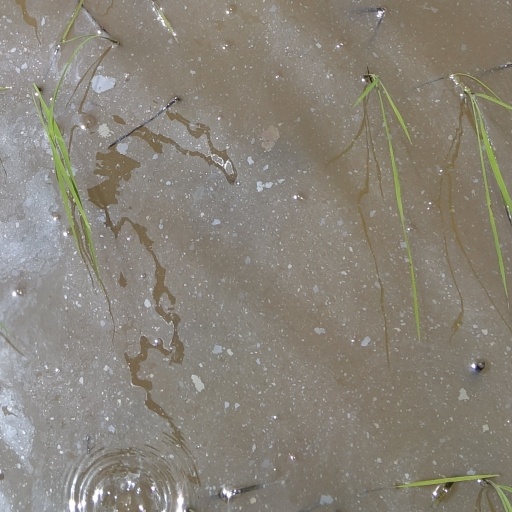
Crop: rice